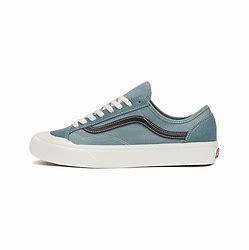
Brand: Vans
Model: Style 36 Decon Sf